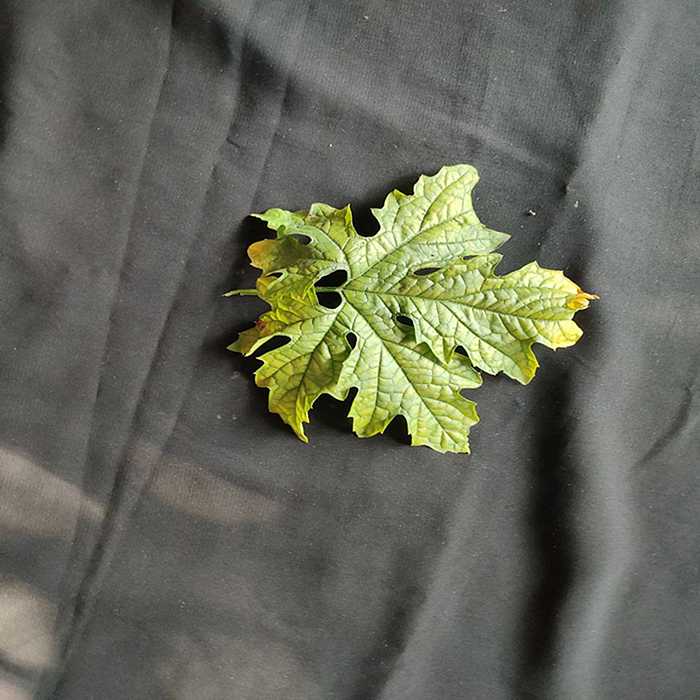
Plant: Bitter Gourd
Label: Mosaic virus